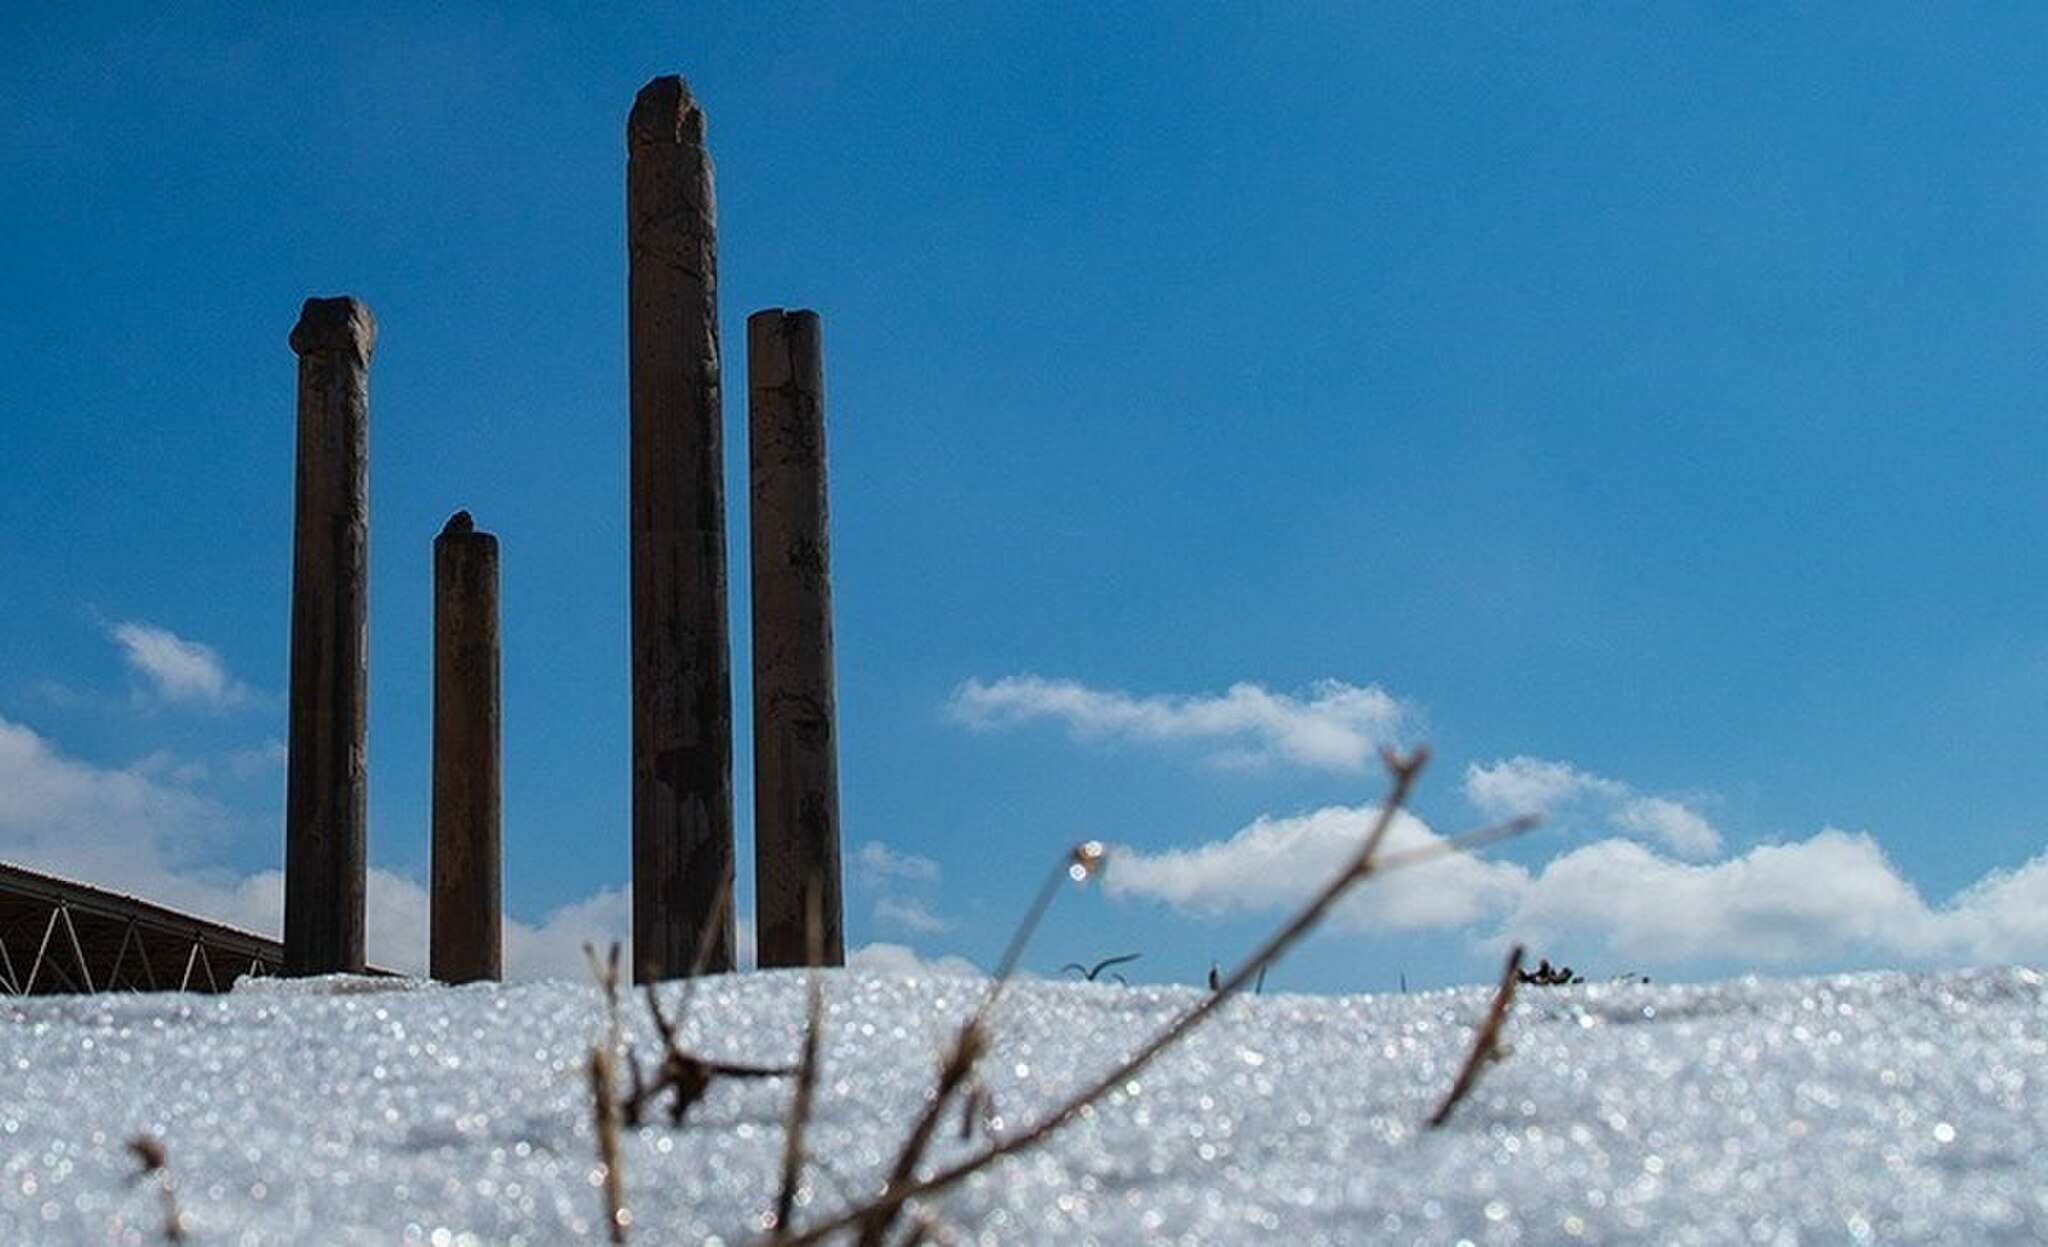
Title: Persepolis 139811051109087019484864
Description: Persepolis
Date: 2020-01-25
Categories: Apadana of Persepolis, Files from external sources with reviewed licenses, 2020 in Persepolis, Photos by Amir Sadeghian for Tasnim News Agency, Photos from Tasnim News Agency